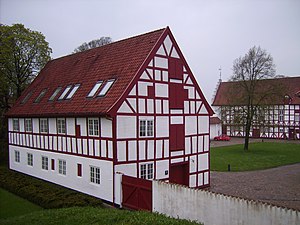
Aalborghus
Aalborghus Slot set fra sydøst
Aalborghus Slot er et slot, der ligger i det centrale Aalborg og er opført 1539-53 af Christian III ved Martin Bussert til erstatning af det Aalborghus, som blev ødelagt under Grevens Fejde. Slottet er firelænget og ligger bag volde nær Aalborgs havnefront. Aalborghus er Danmarks eneste bevarede regnskabsslot.